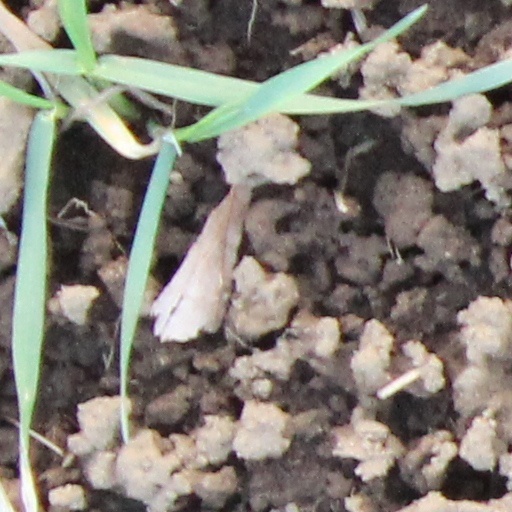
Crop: wheat